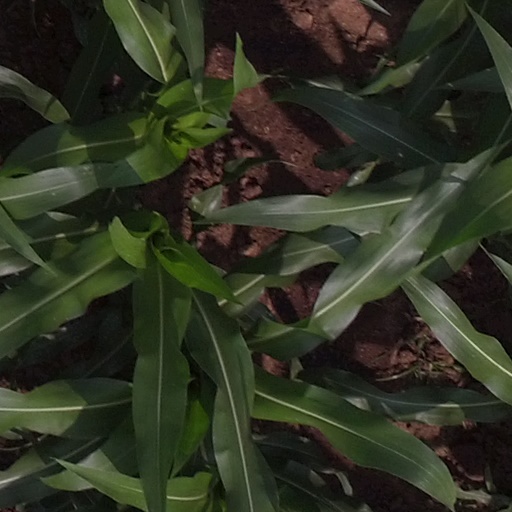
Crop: maize; corn